Magnetone

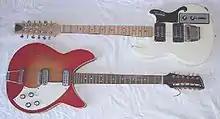
(Bottom) Magnetone TB36/12

Magnetone was a brand of Maton Guitars under which their first electric guitars and guitar amplifiers were sold.